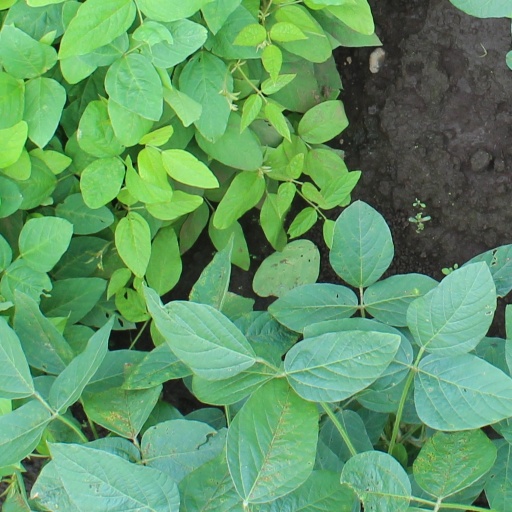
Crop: soybean